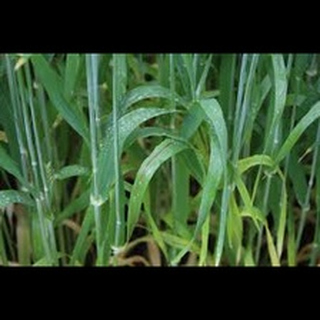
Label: wheat_leaf_blight